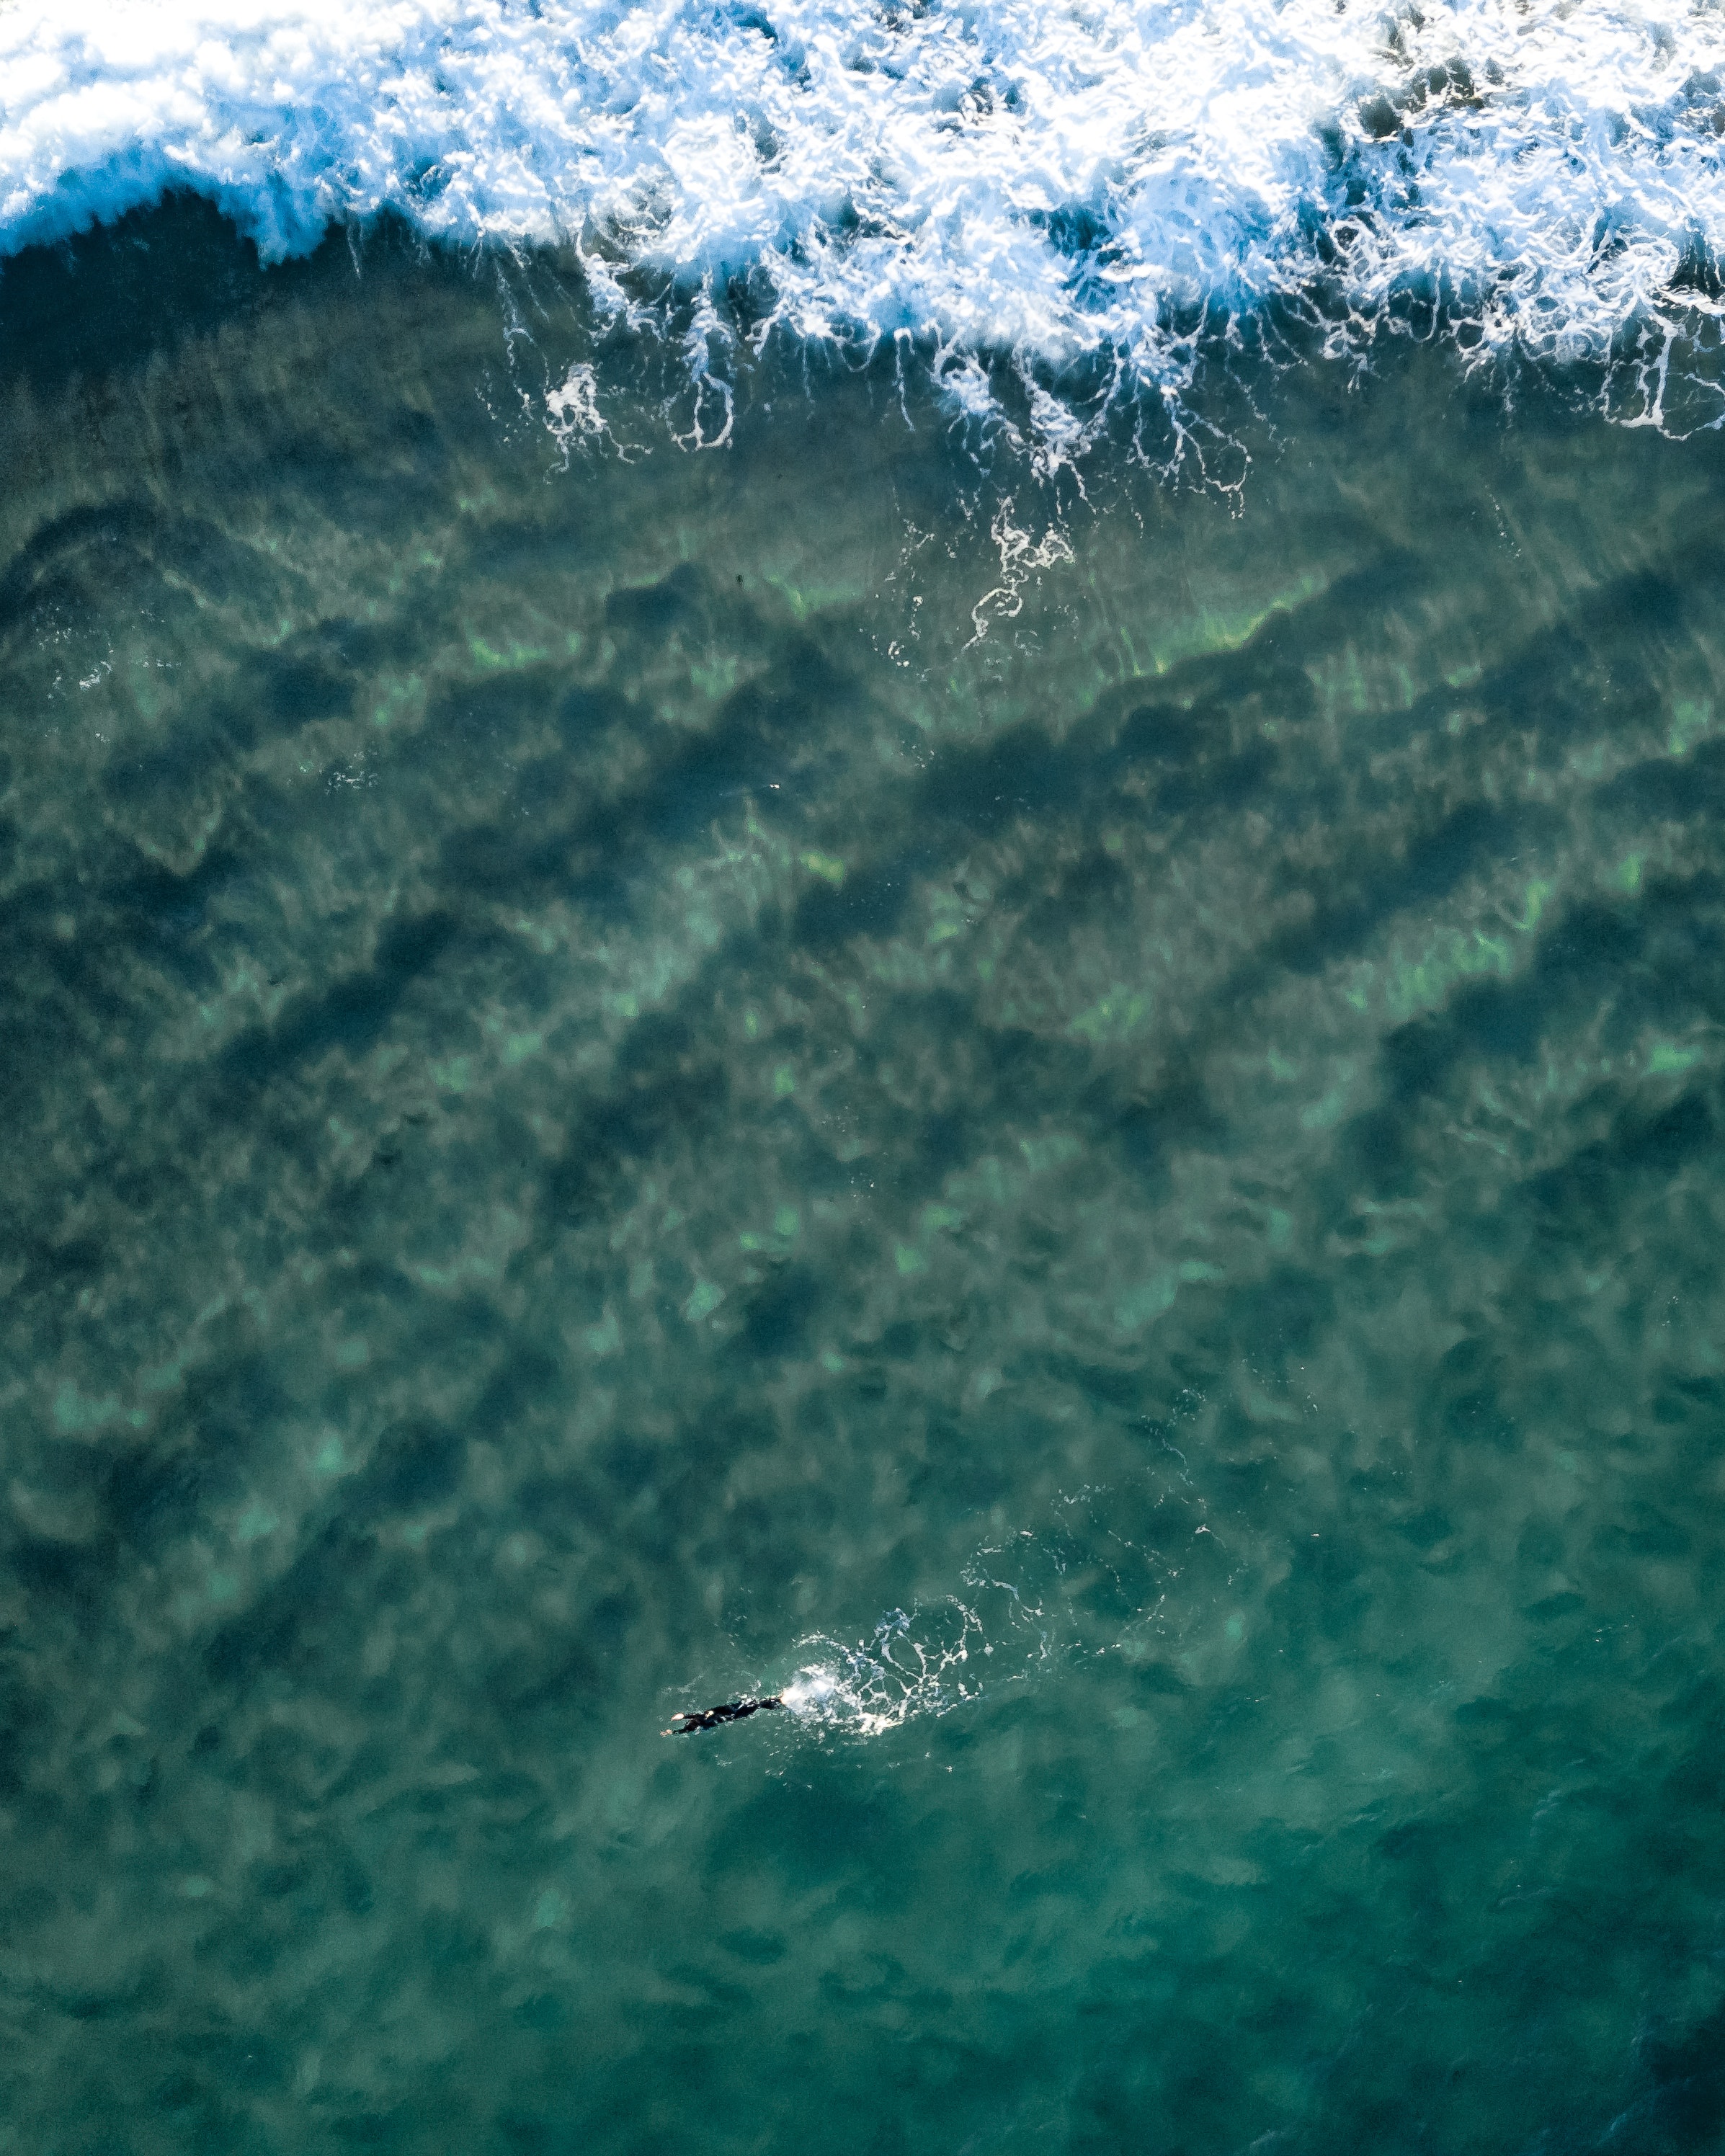
water, sea, wave, ocean, wind wave, water resources, marine biology, sky, marine mammal, calm